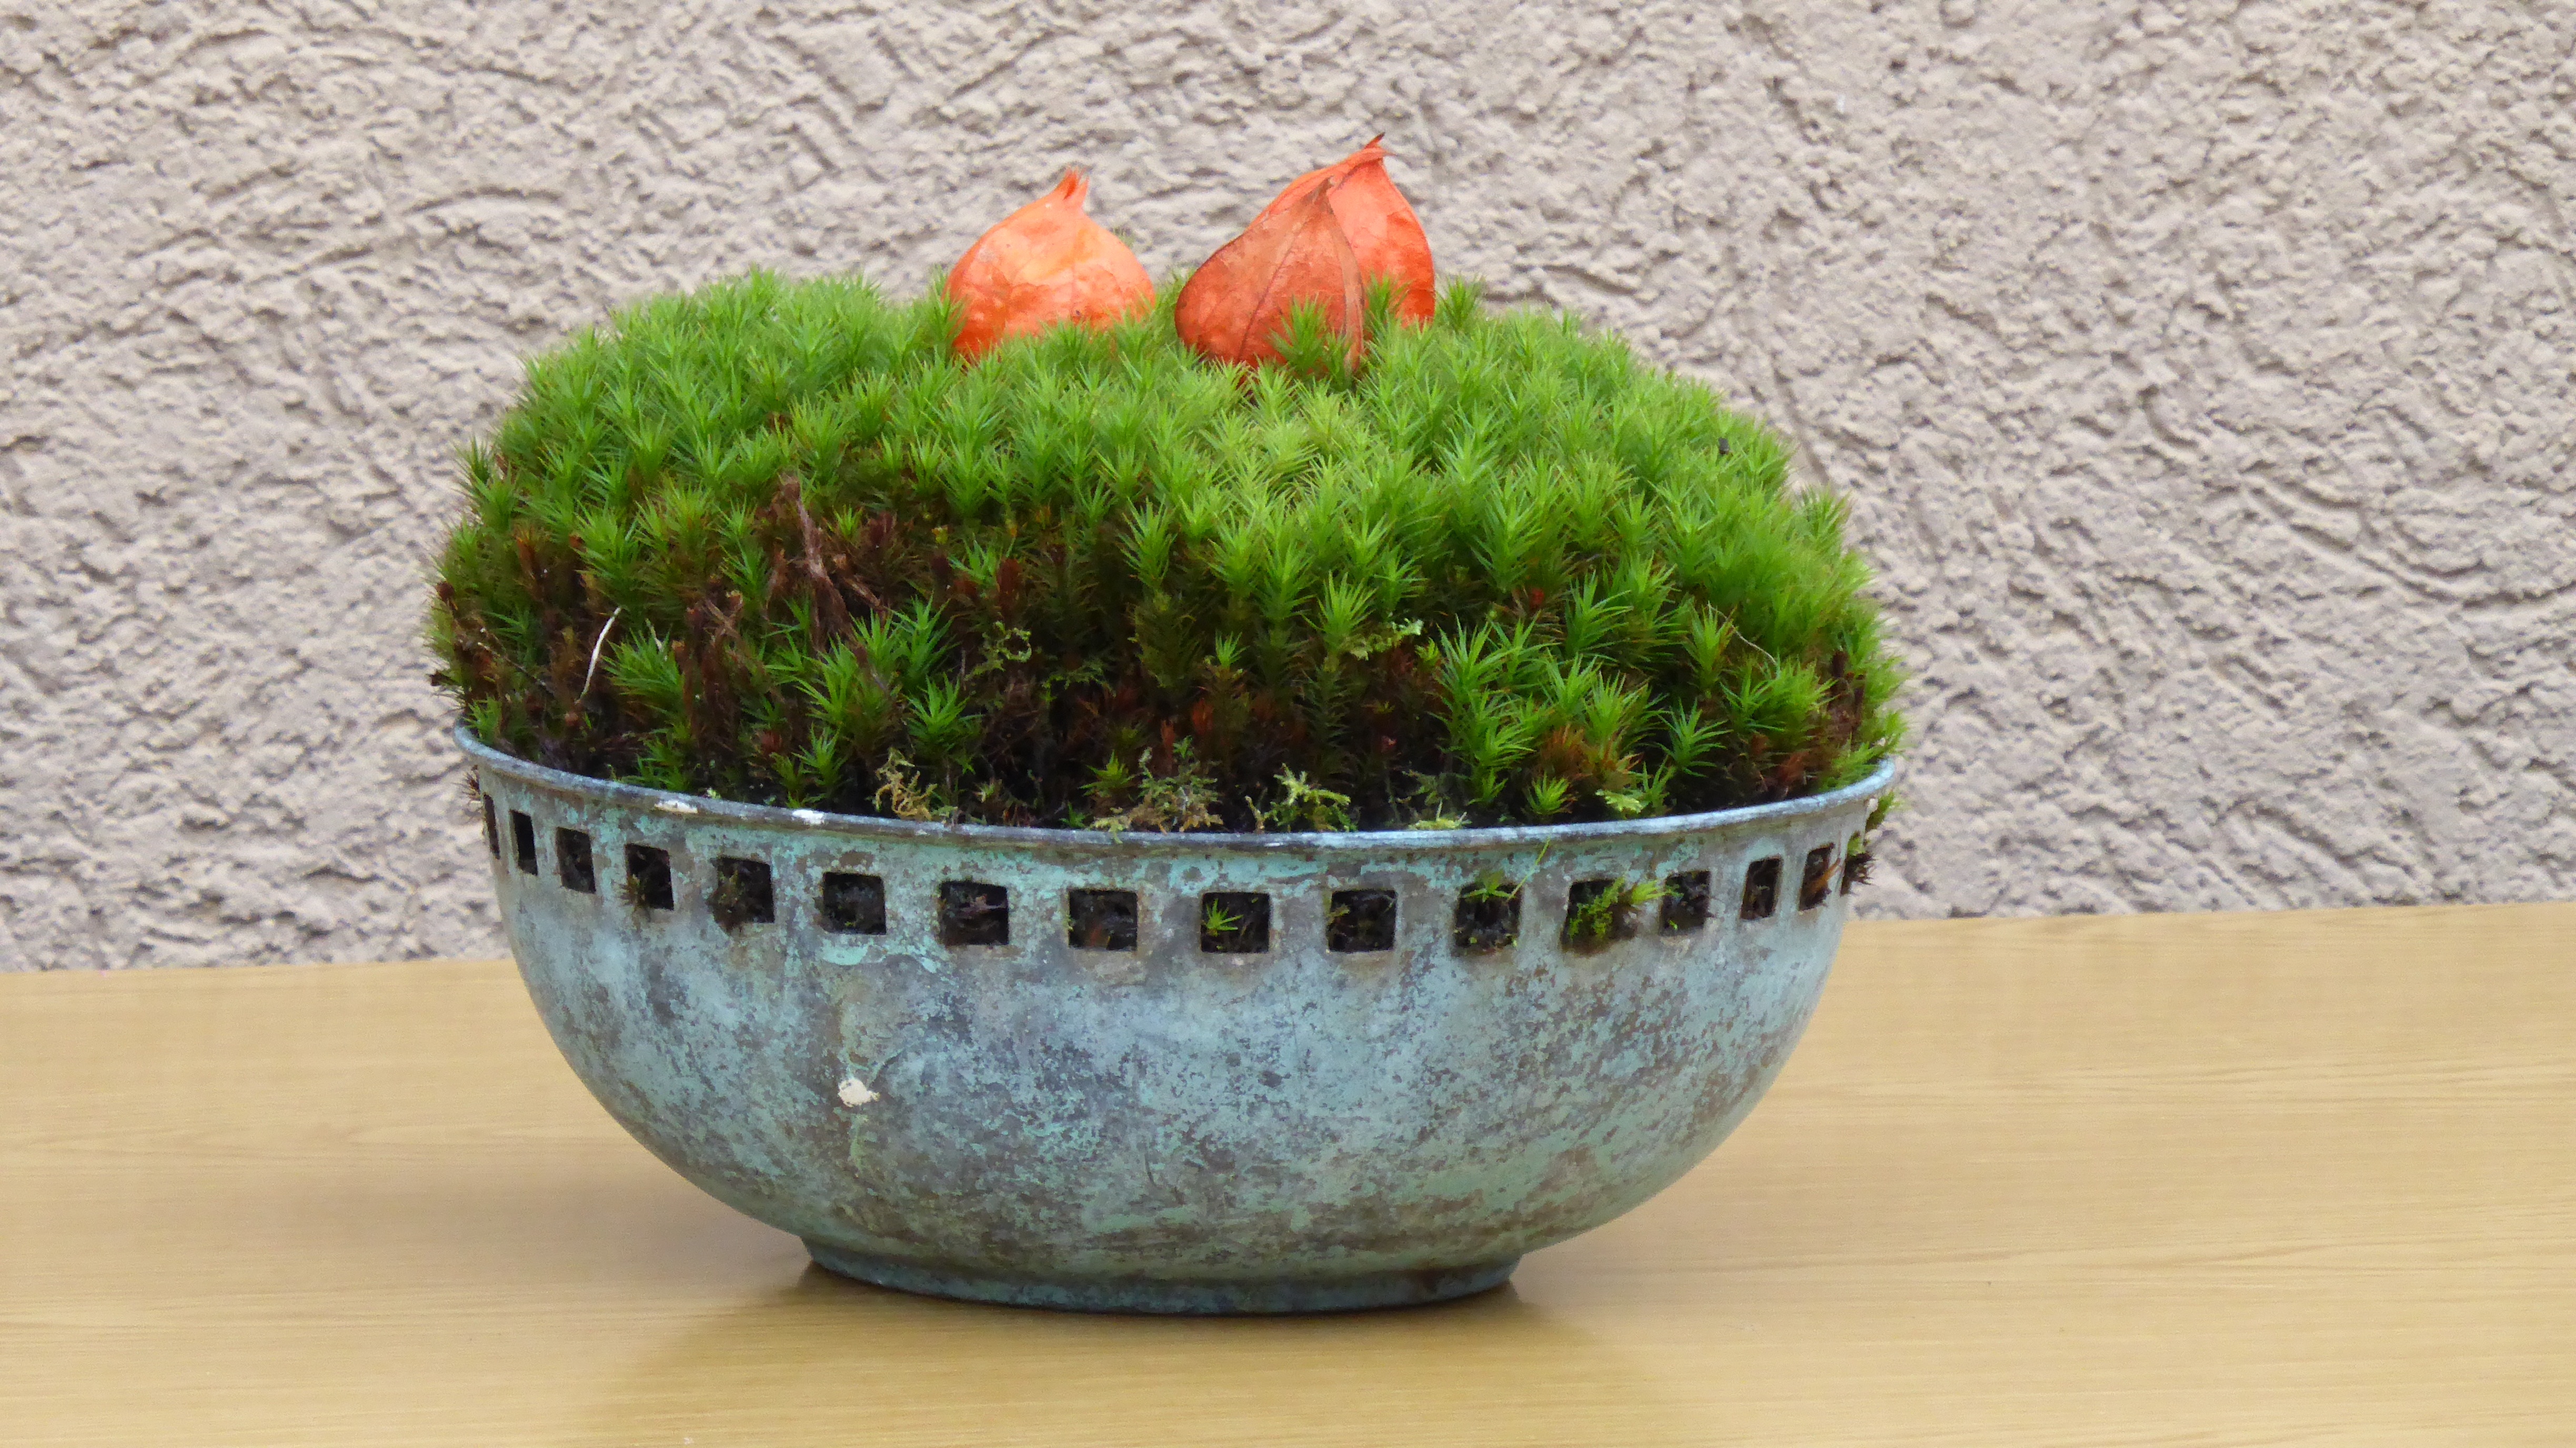
grass, plant, leaf, flower, decoration, food, green, produce, autumn, deco, flowers, art, flowerpot, physalis